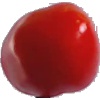
Label: Tomato 2